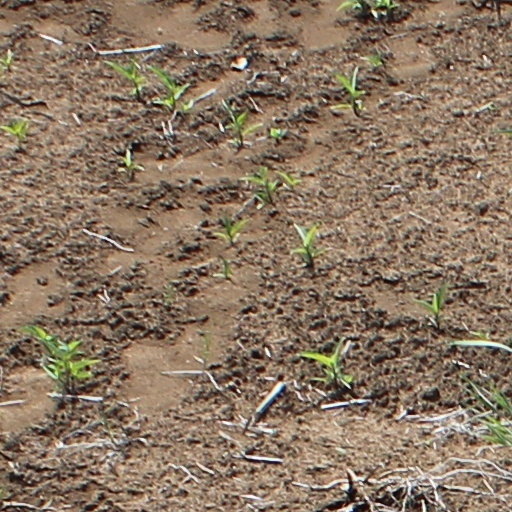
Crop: wheat